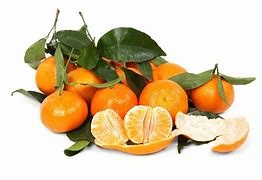
Label: mandarine